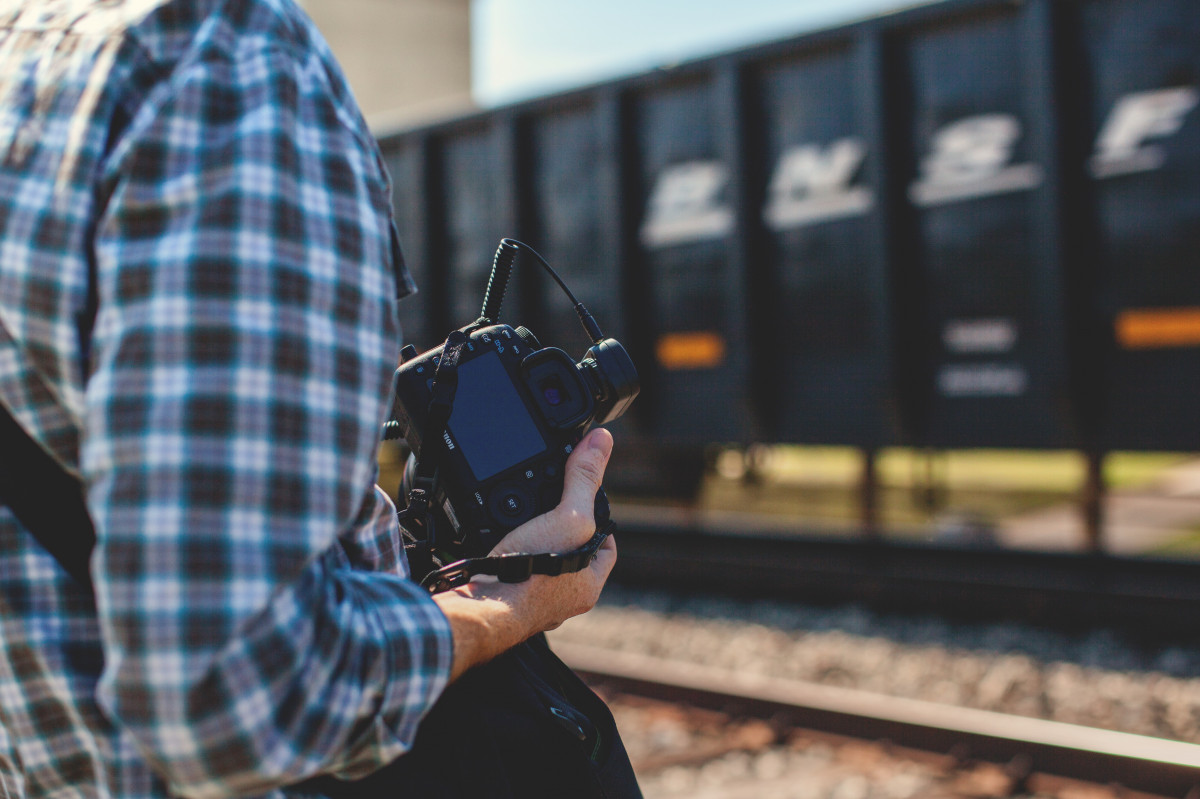
Tags: photography, photographer, train track, blue, black, design